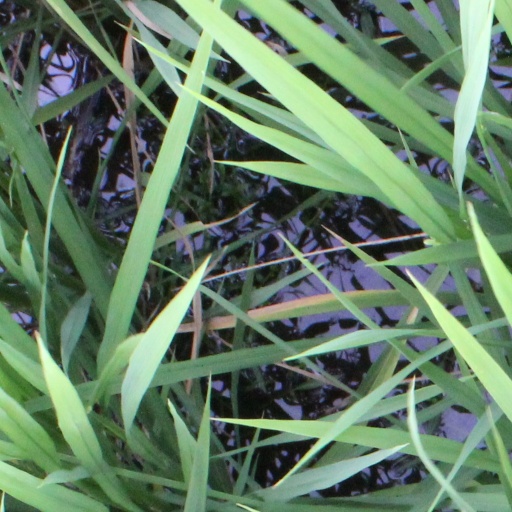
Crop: rice